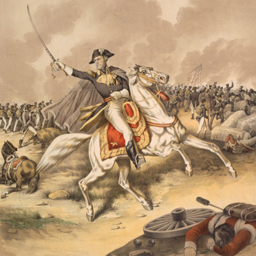
politician on a white horse , victorious